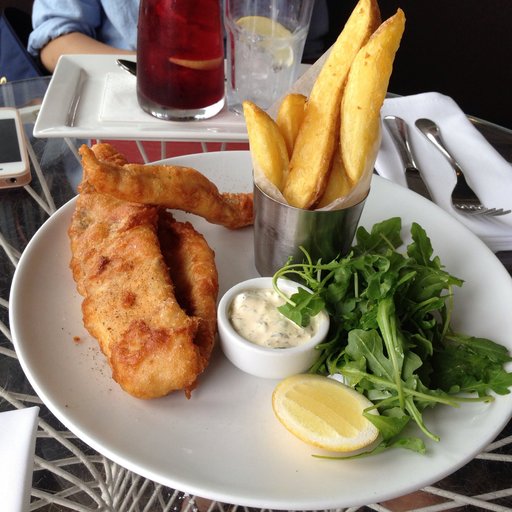
Label: fish_and_chips